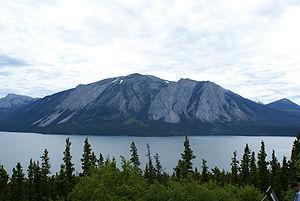
Le lac Tagish est un lac situé au Yukon et au nord de la Colombie-Britannique au Canada. Il fait environ 100 kilomètres de long et 2 kilomètres de large.